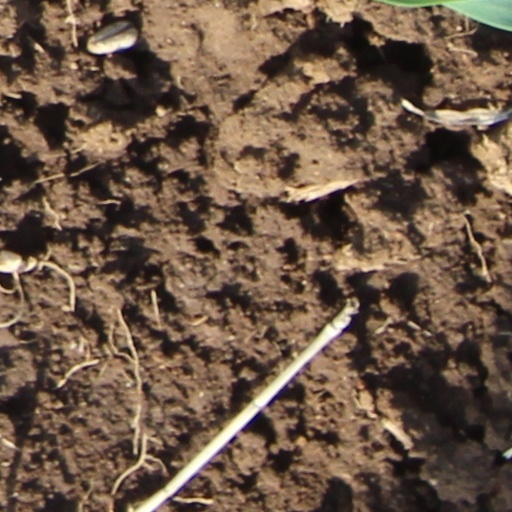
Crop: wheat